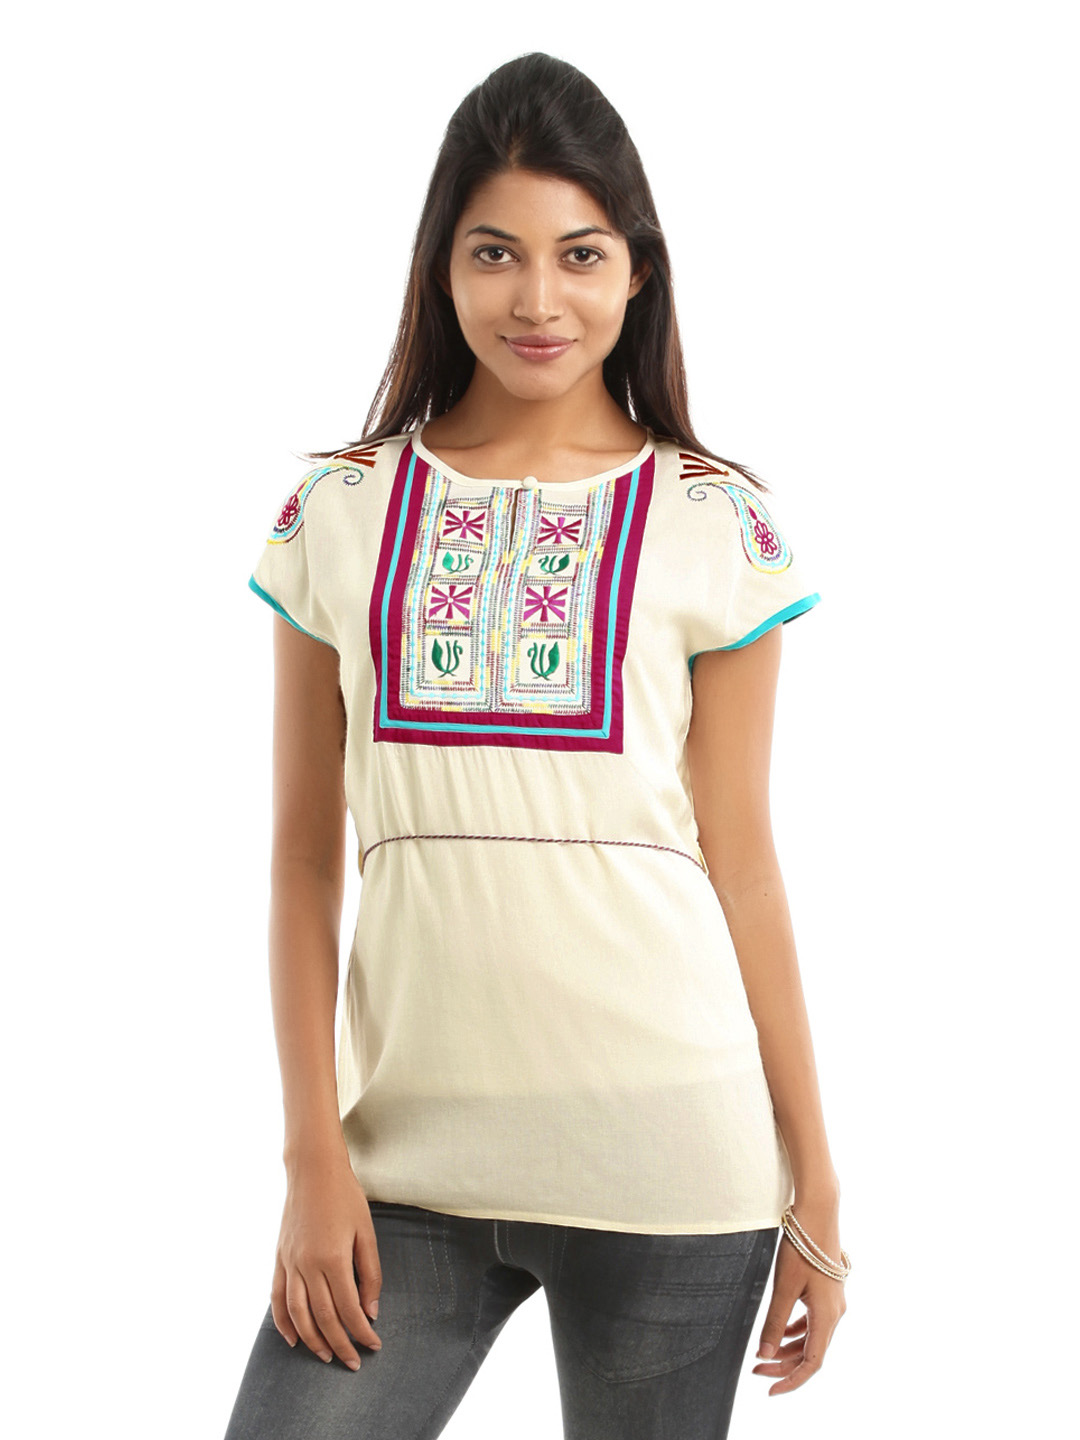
Fusion Beats Women Cream Top
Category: Apparel / Topwear / Tops
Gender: Women
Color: Cream
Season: Summer 2012
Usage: Casual